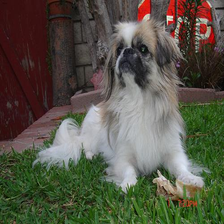
Species: dog
Breed: japanese chin